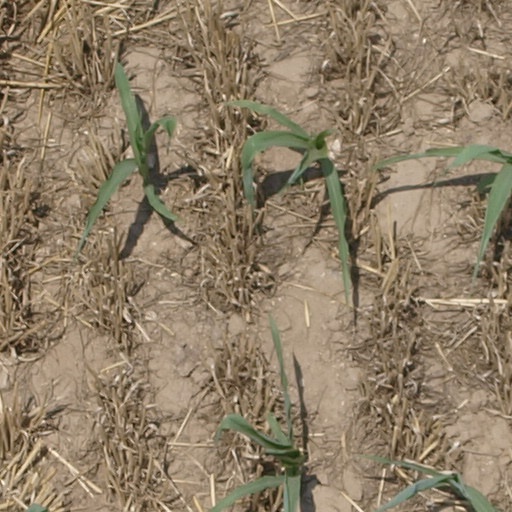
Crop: maize; corn